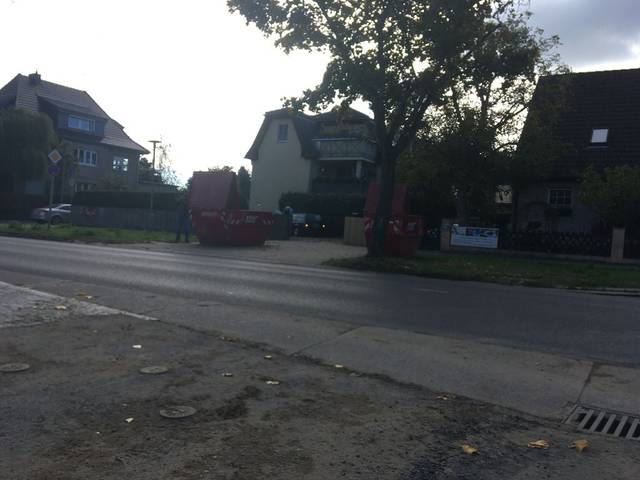
Region: Germany
Coordinates: 52.439, 13.41